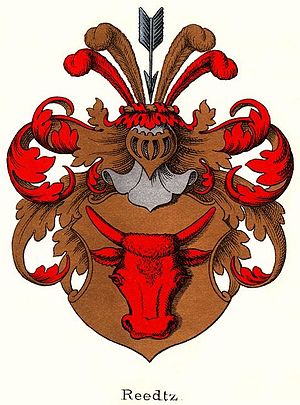
Reedtz
Slægten Reedtz' våben tegnet 1894 af Anders Thiset
Reedtz er en uradelig dansk slægt. Den pommerske uradelsslægt kom til Danmark 1572 med Peder Reedtz. Slægten lever stadig, bl.a. med linjen baron Reedtz-Thott.